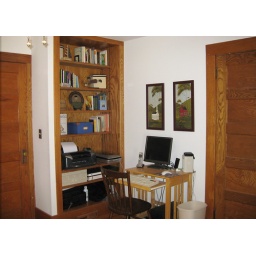
This bedroom is unique because it is the only bedroom with a floor to ceiling built in bookshelf.